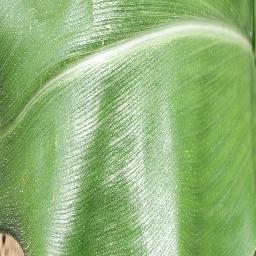
Label: Corn_(Maize)___Healthy